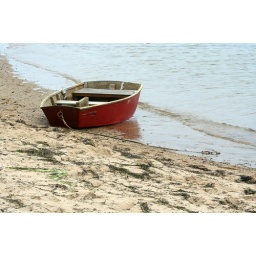
A boat on shore at the beach in downtown Provincetown, MA